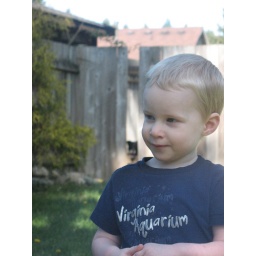
Trav was scared of the dog in the fence